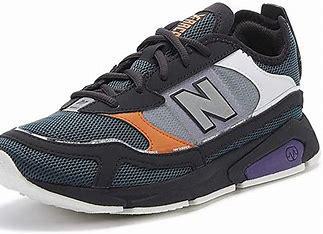
Brand: New
Model: Balance New Balance X Racer